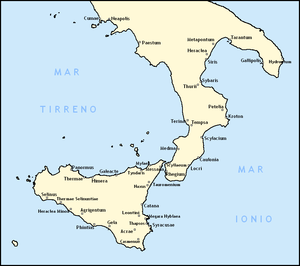
Colonie d'origine grecque en Italie méridionale et en Sicile. Noms latins. Italiano: Colonie di origine greca in Italia meridionale (Magna Grecia) ed in Sicilia. Nomi latini.
On retrouve le terme de colonie dans les contextes suivants :